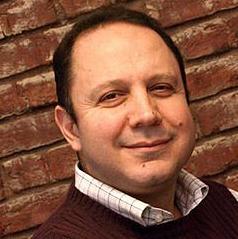
Age: 46